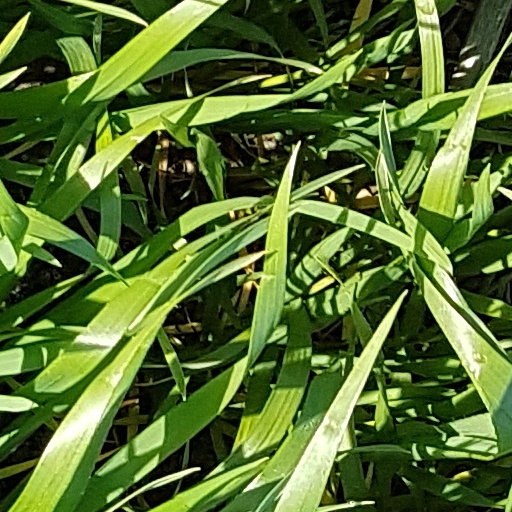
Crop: wheat